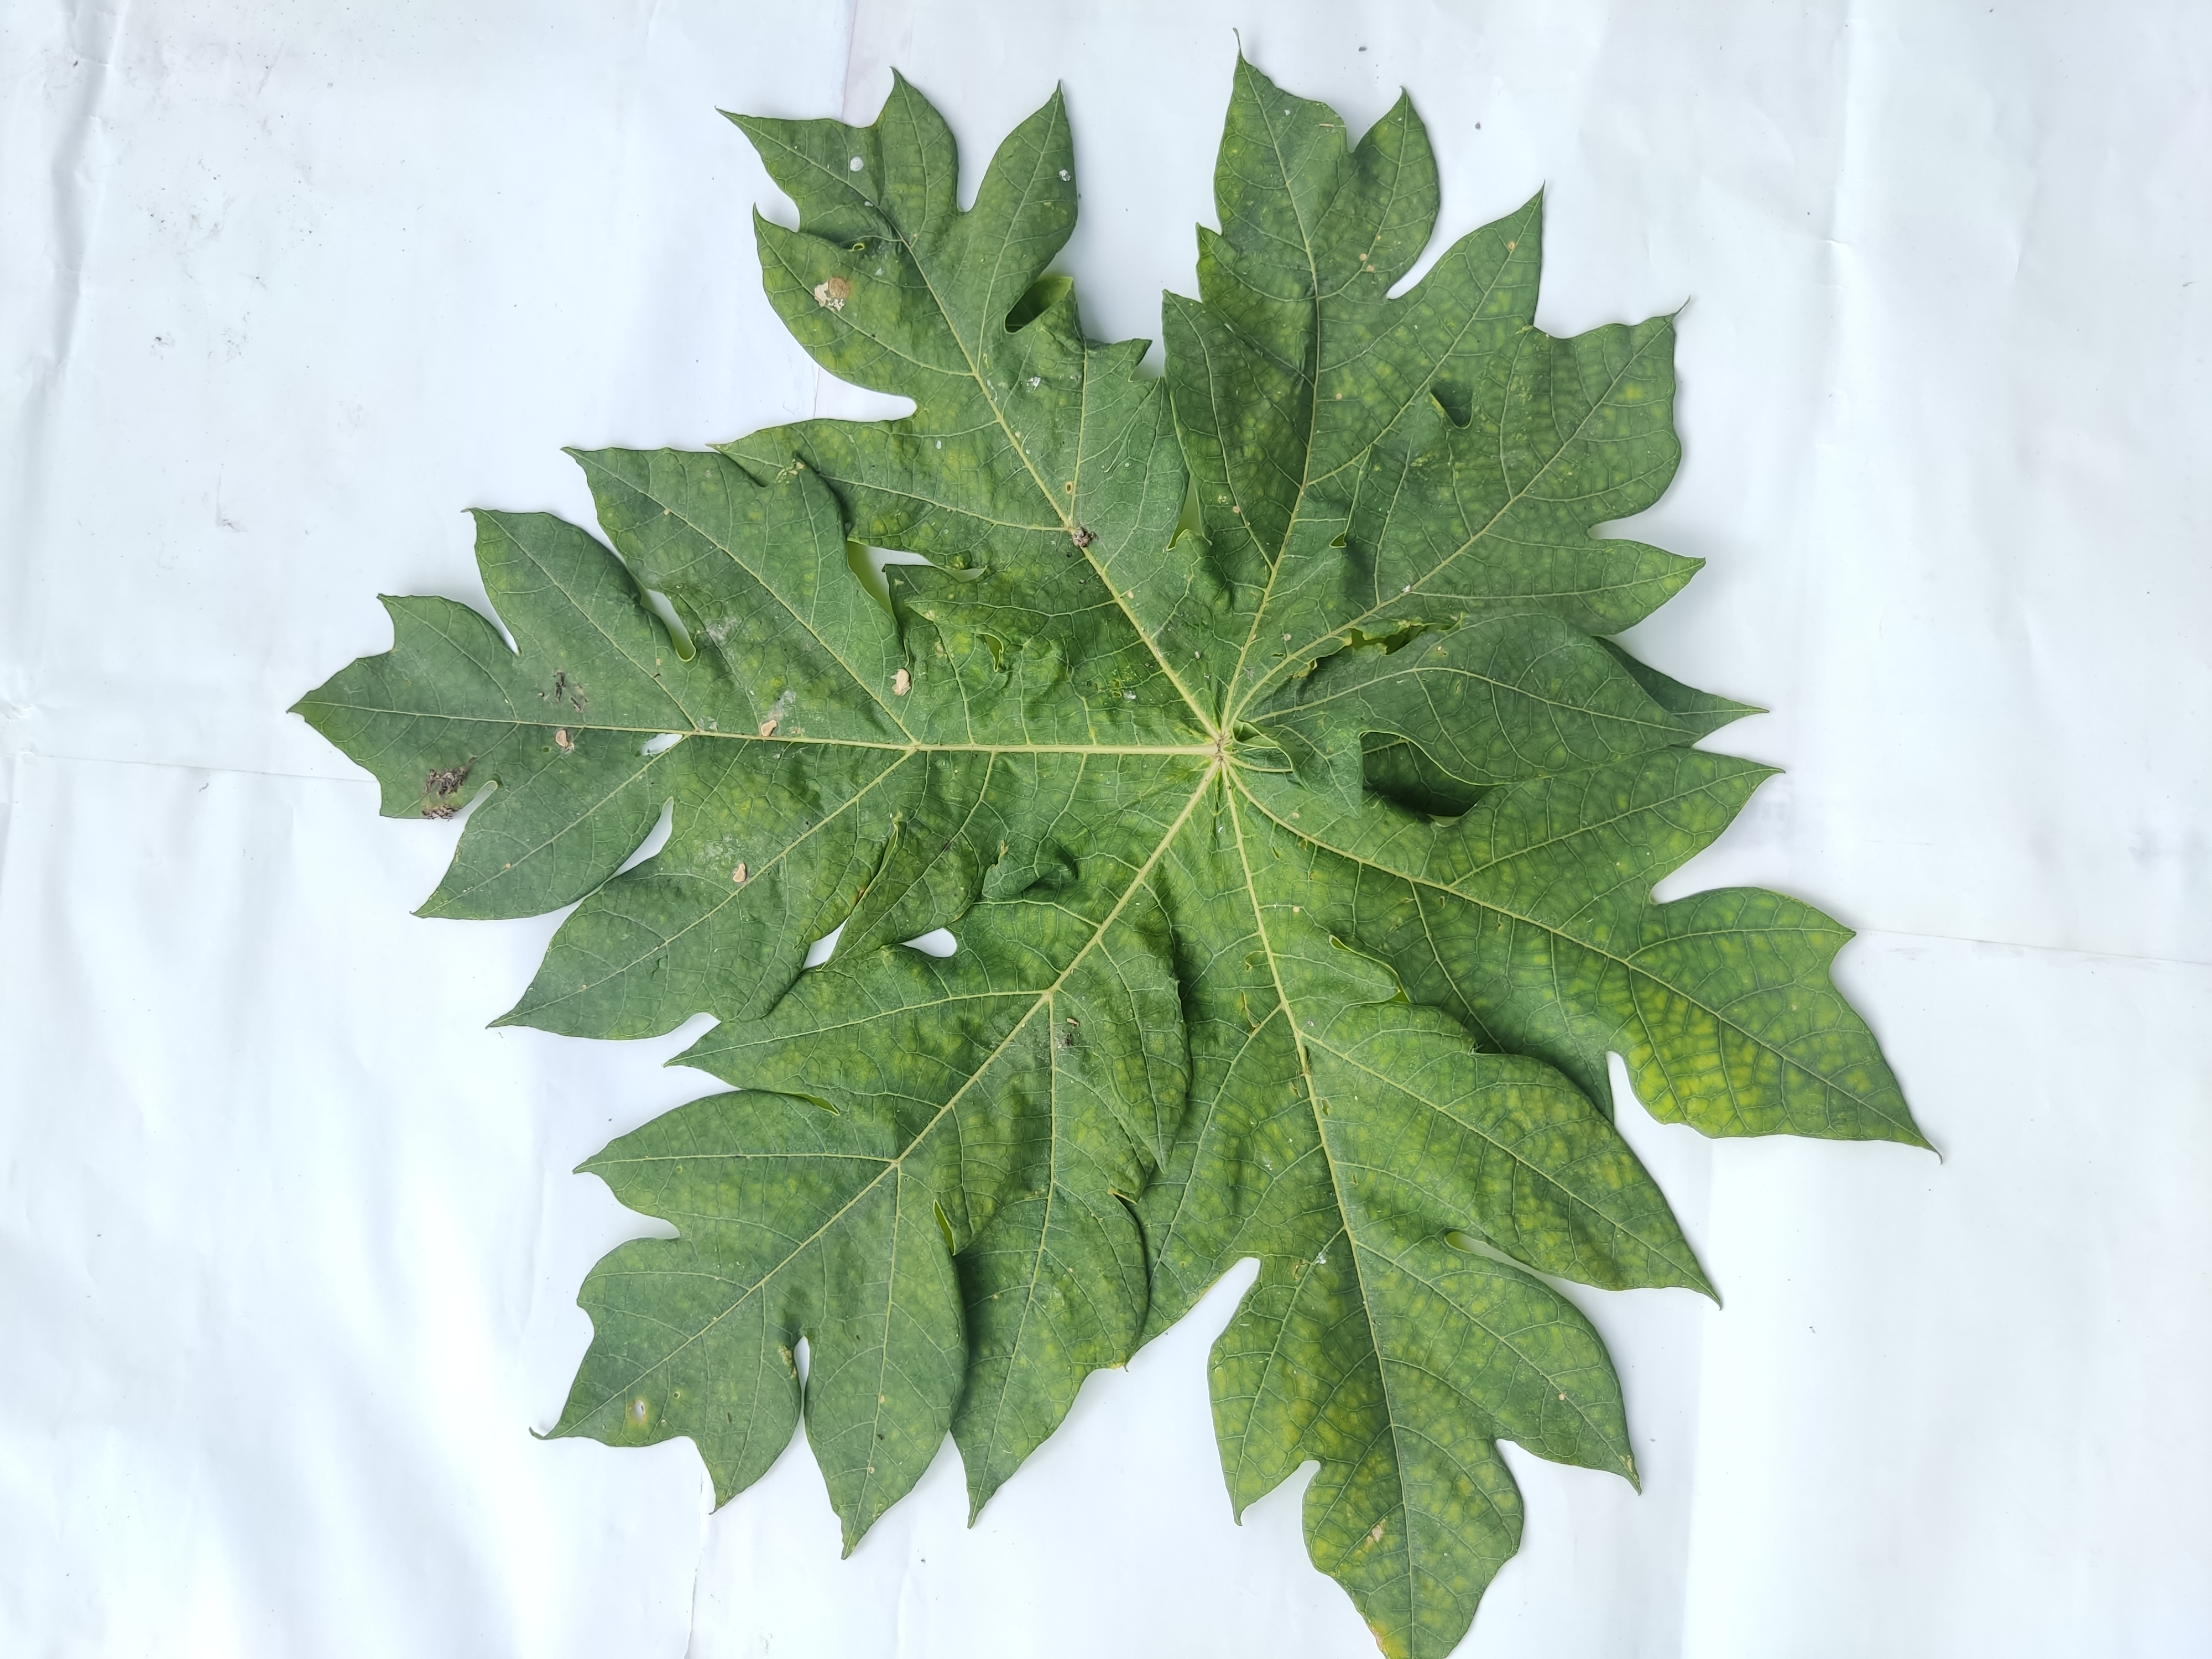
Label: Ring Spot